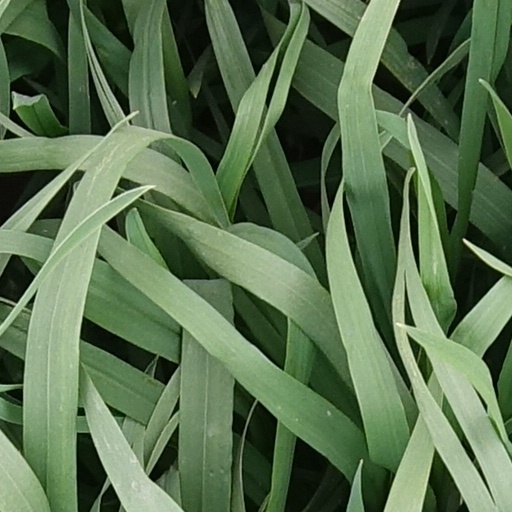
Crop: wheat